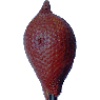
Label: salak